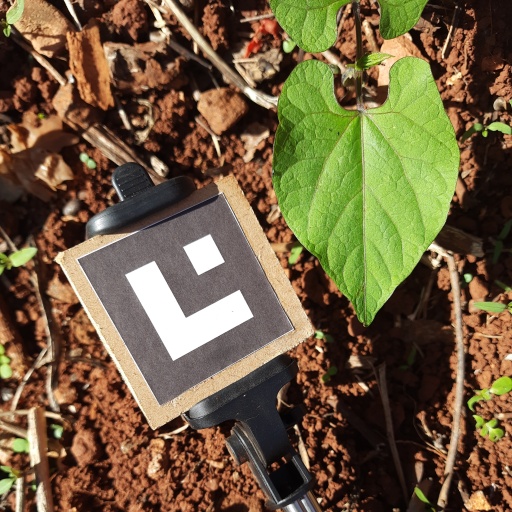
Observations: wavy surface, no eating holes, under sunlight